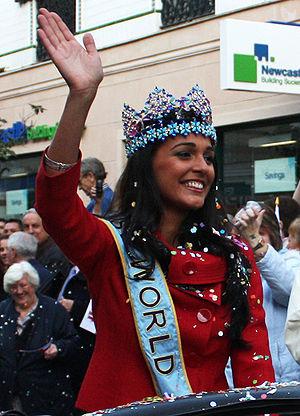
Miss Gibraltar, est un concours de beauté féminin, destiné aux jeunes femmes de Gibraltar. Le premier concours a été organisé par le journal Vox en 1959. La gagnante, Viola Abudarham était mariée et à cette époque, les conditions de participation n'empêchaient pas les femmes mariées à y participer jusqu'à ce que le concours soit repris en 1964 en imposant aux candidates d'être célibataire et sans enfants. Ce concours a été relancé par la société de télévision Gibraltar Broadcasting Corporation et est actuellement organisé par l'office du tourisme et le gouvernement de Gibraltar.